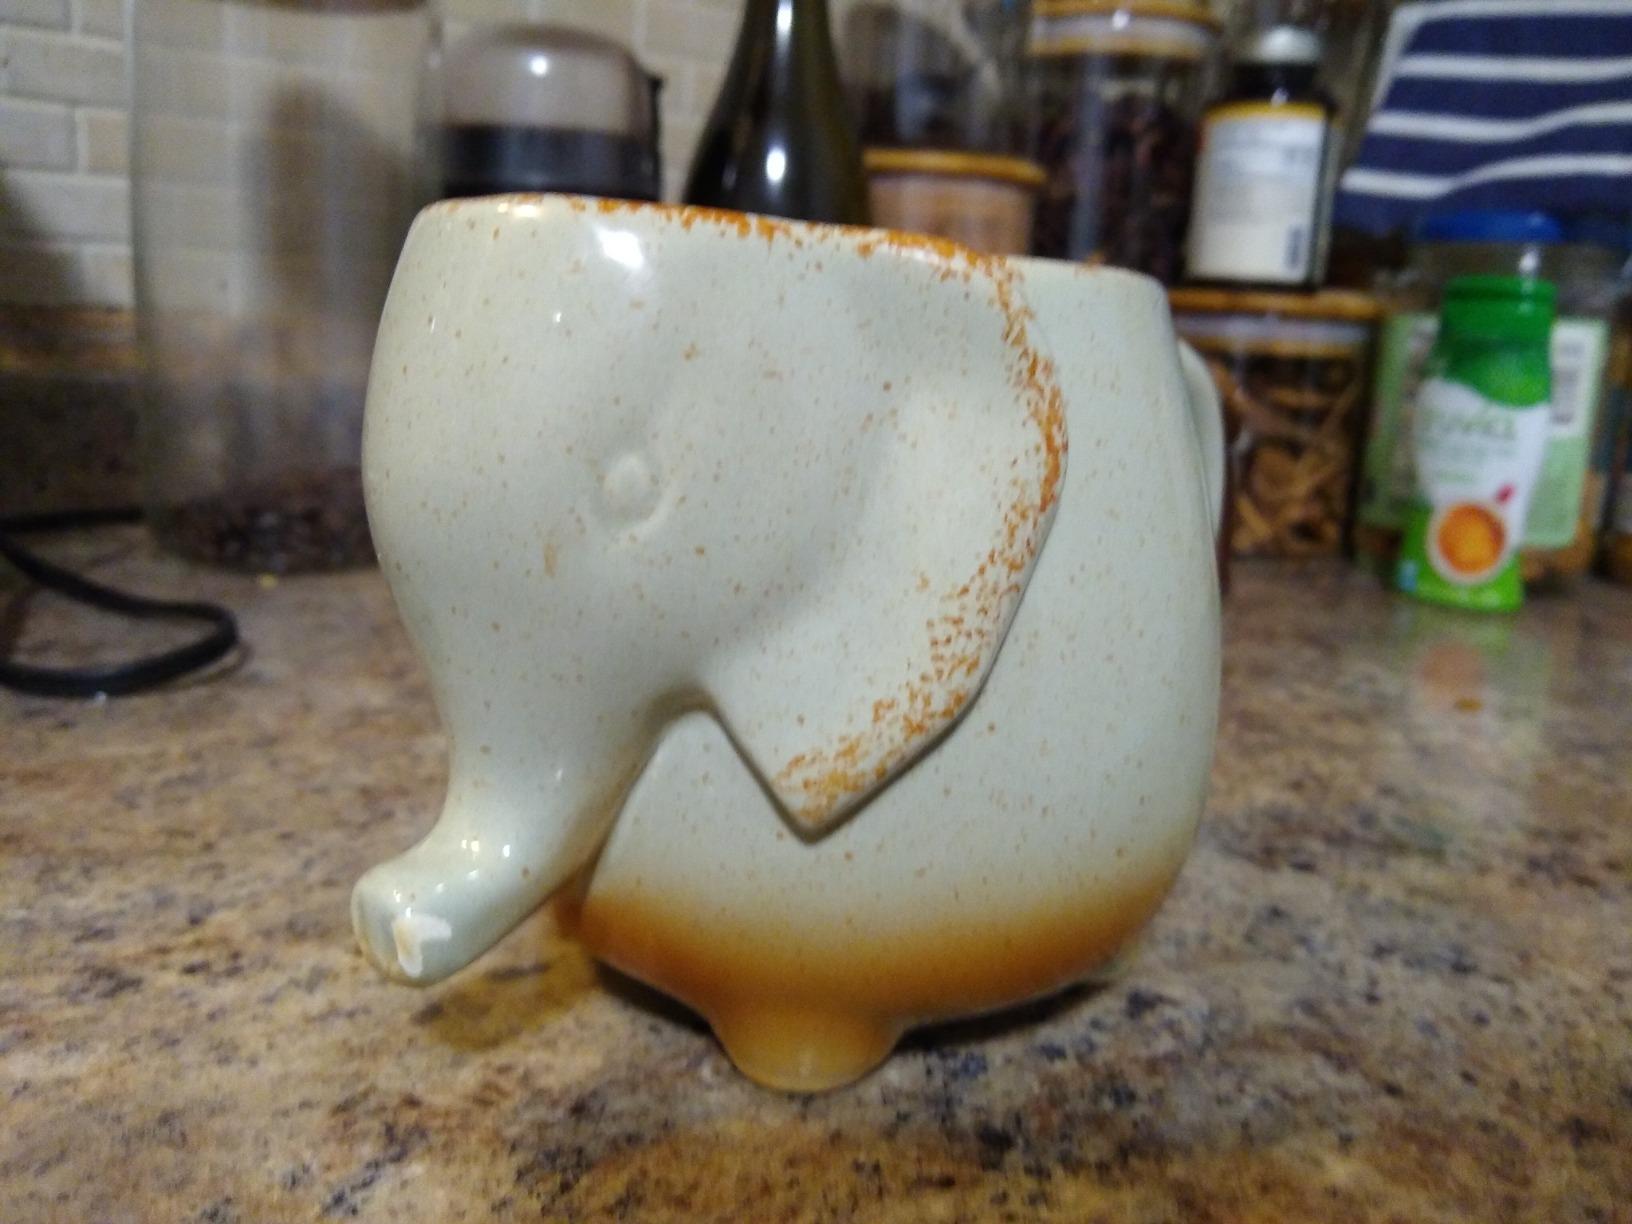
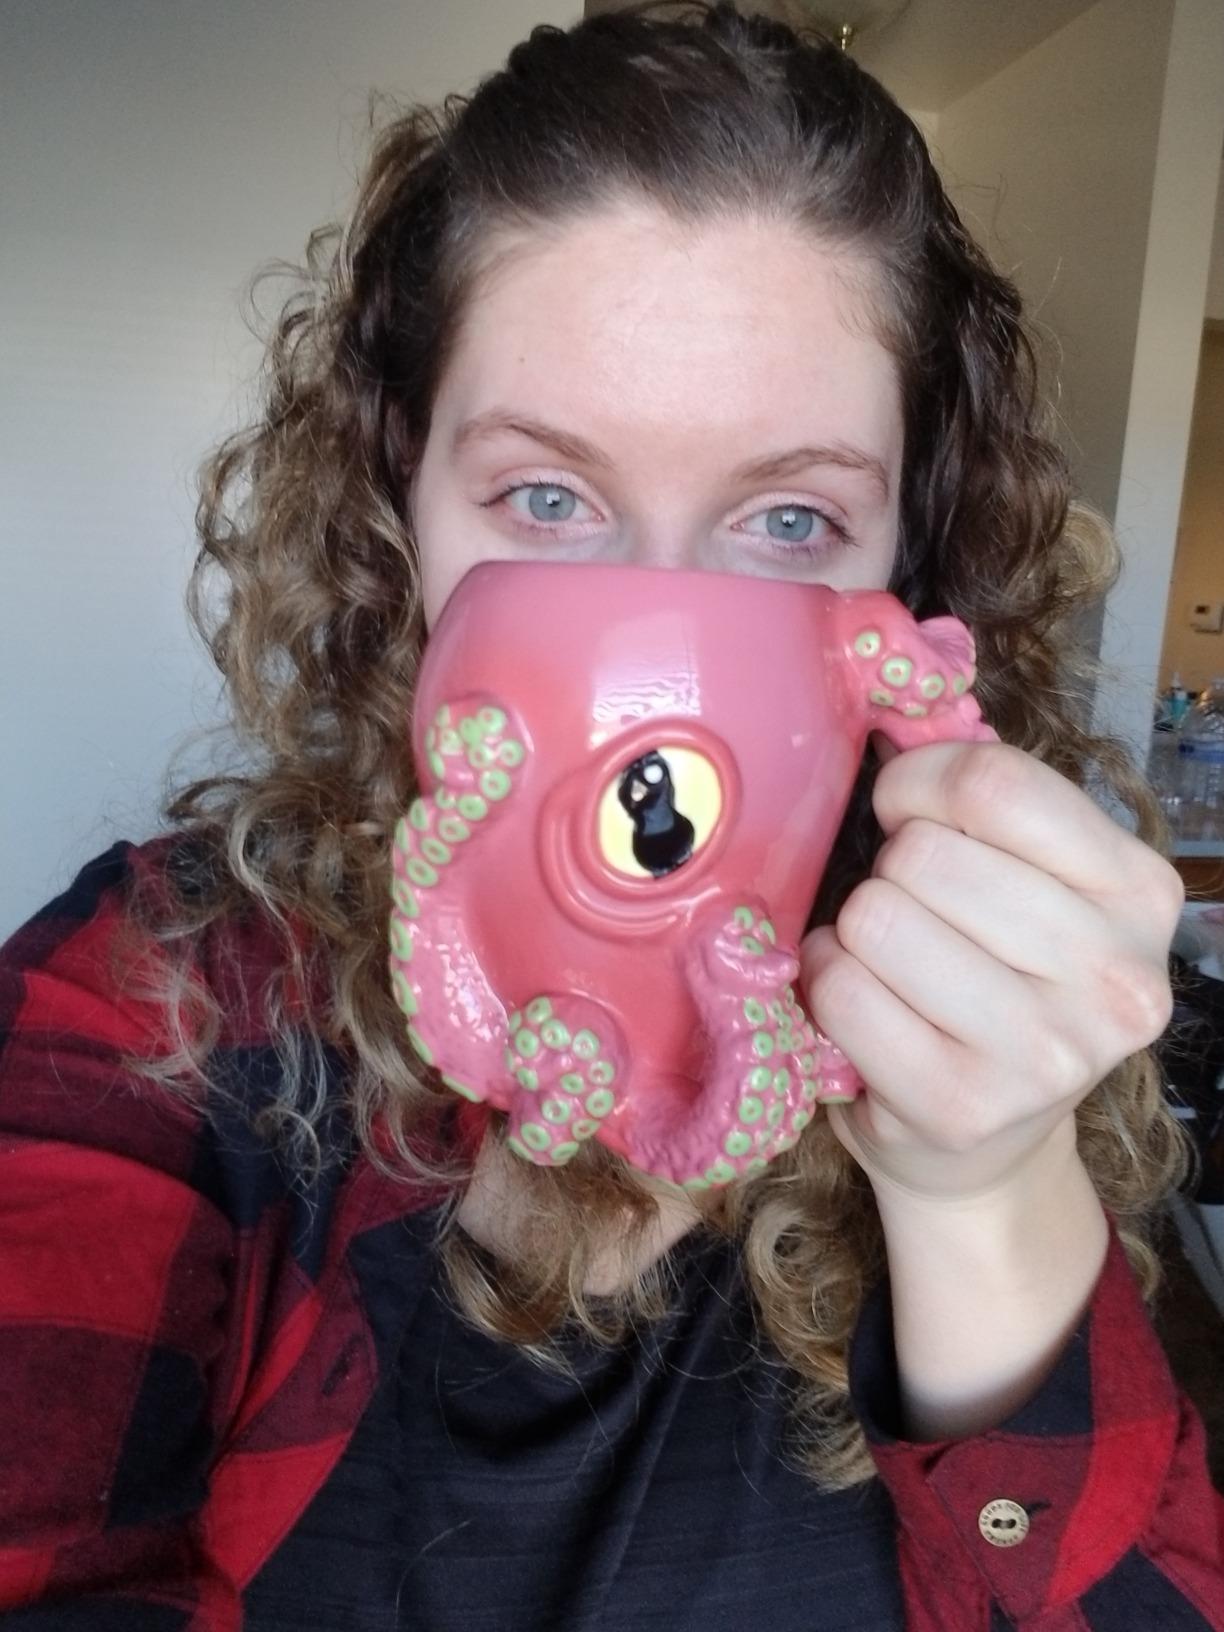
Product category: items_mug
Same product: no